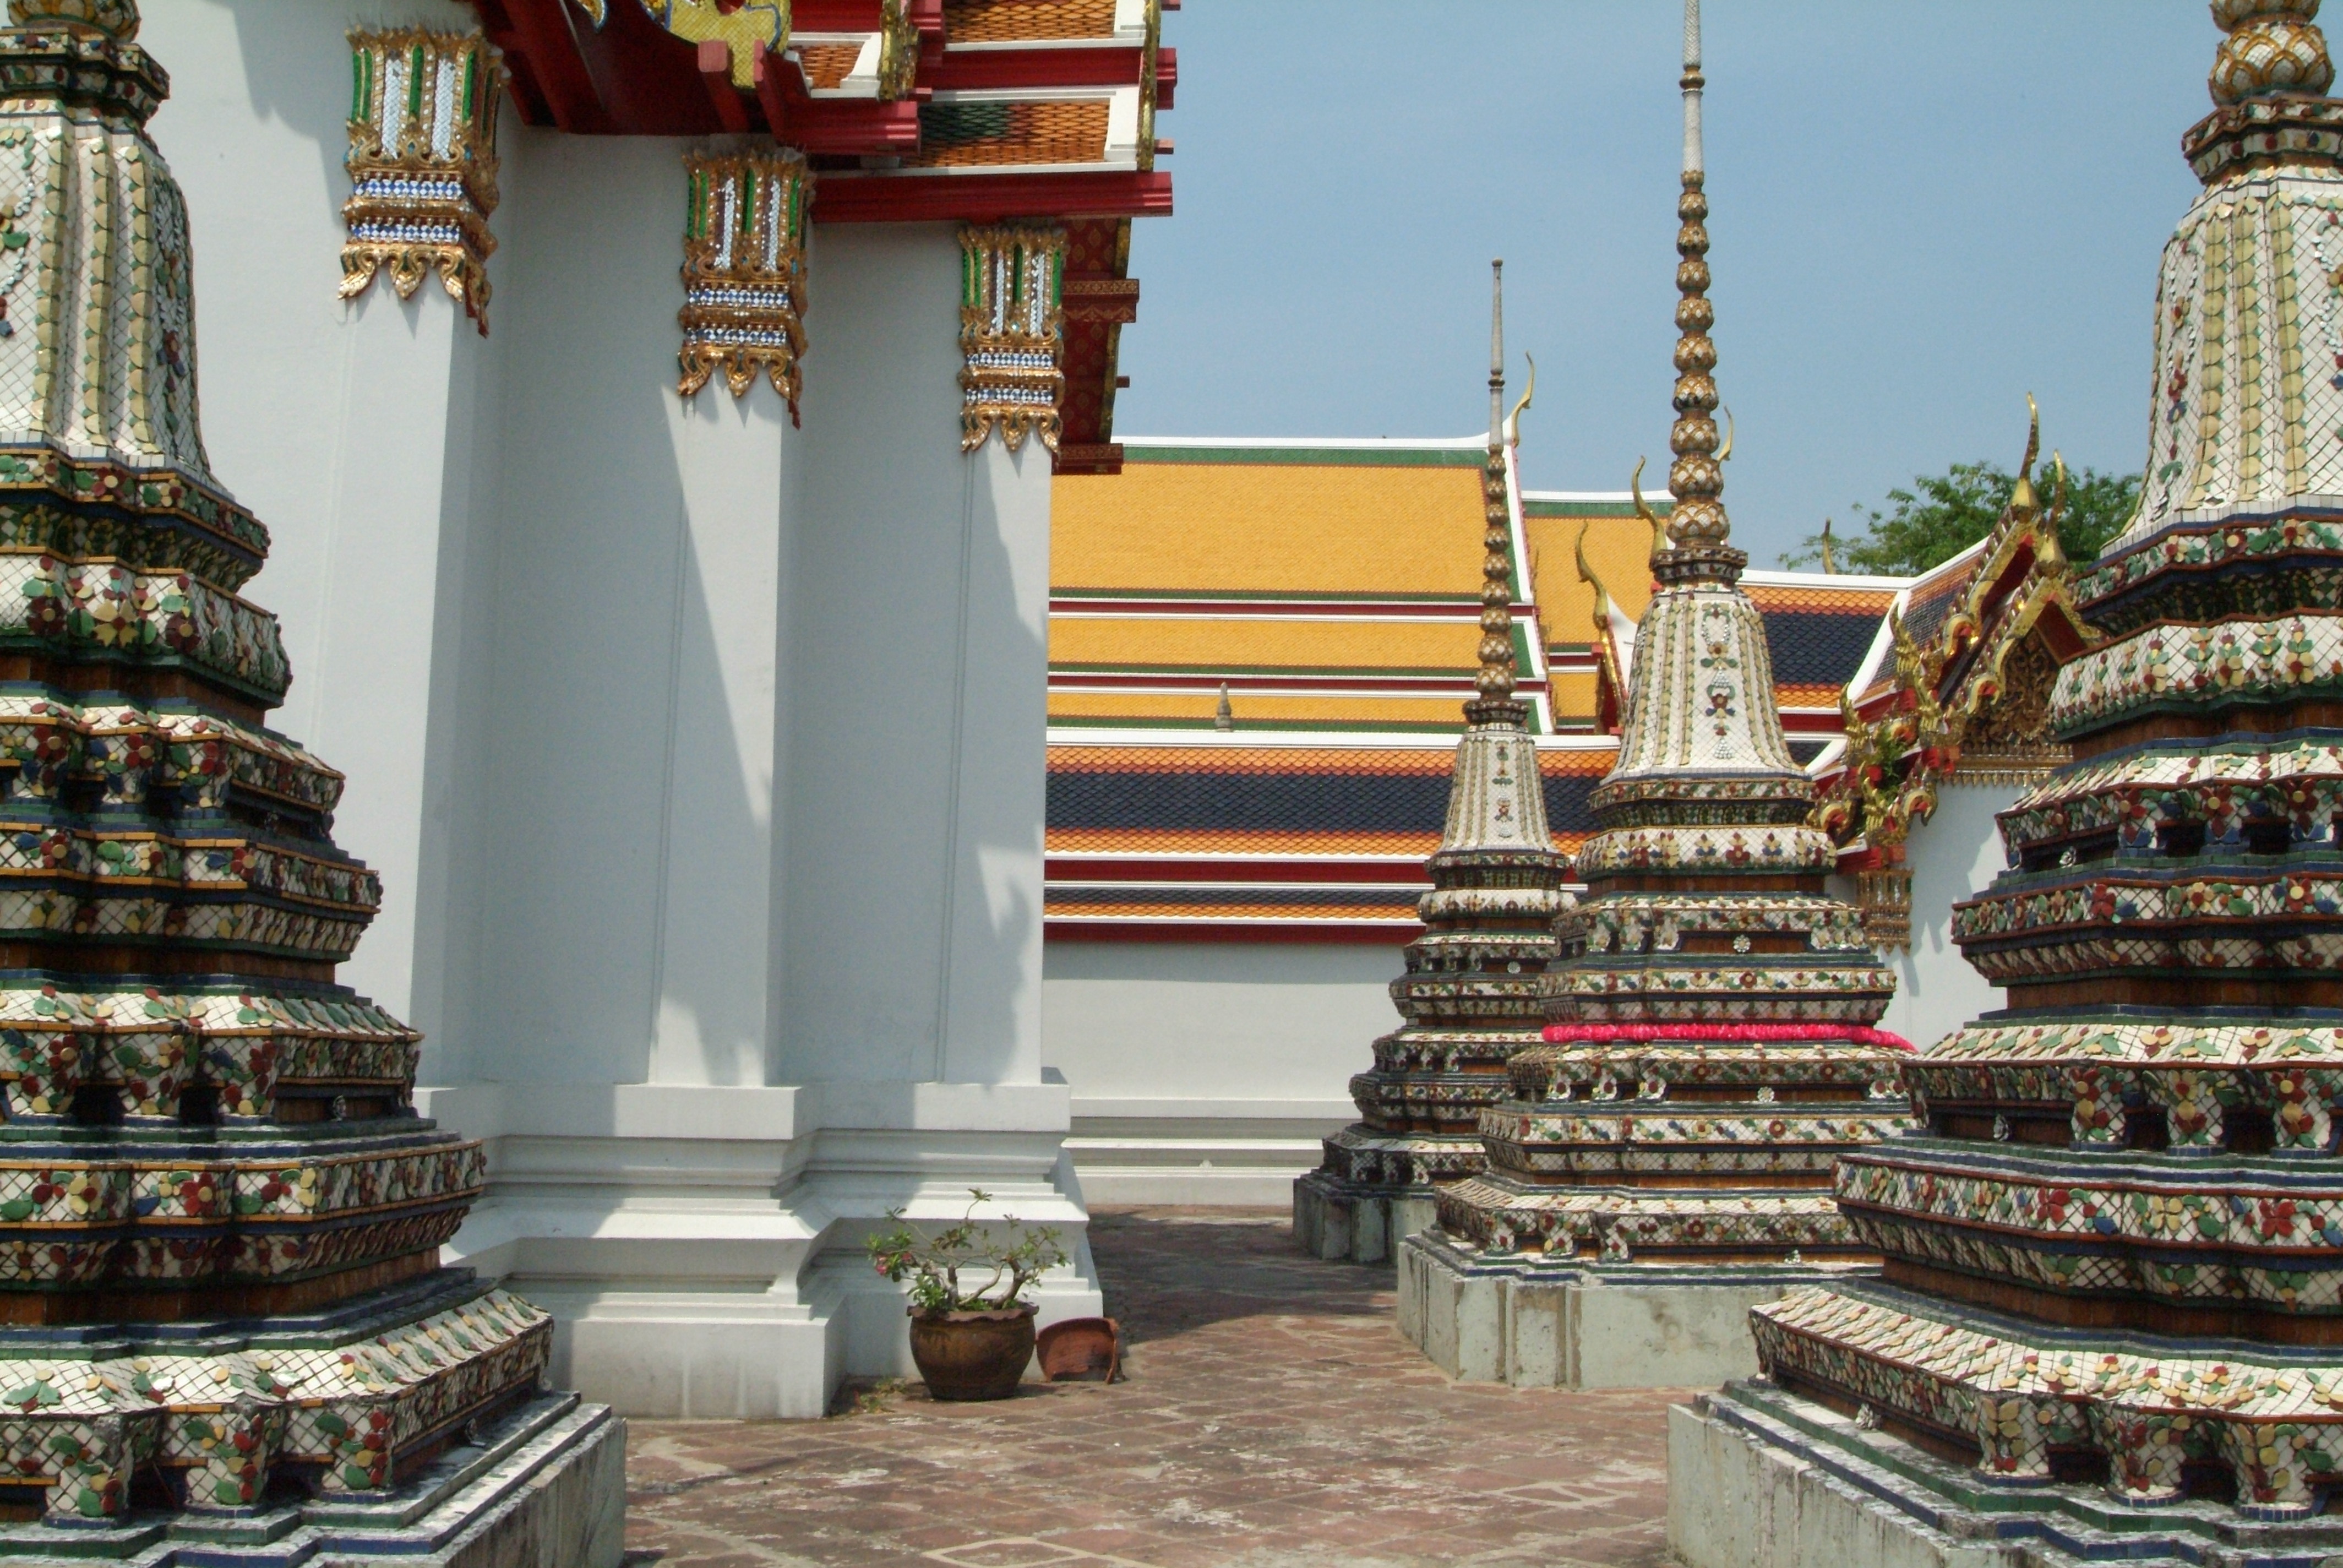
architecture, building, palace, column, tower, buddhism, asia, landmark, place of worship, thailand, temple, shrine, bangkok, chinese architecture, gilded, pagoda, stupa, wat, temple complex, hindu temple, historic site, ancient history, shinto shrine